Hermann Hesse

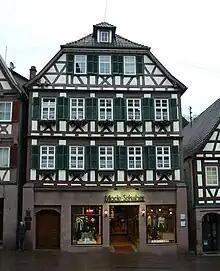
Hesse's birthplace in Calw, 2007

Hesse's father, Johannes Hesse, the son of a doctor, was born in 1847 in Weissenstein, Governorate of Estonia in the Russian Empire (now Paide, Estonia). His son Hermann was at birth a dual citizen of the German Empire and the Russian Empire. Hermann had five siblings, but two of them died in infancy. In 1873, the Hesse family moved to Calw, where Johannes worked for Calwer Verlagsverein, a publishing house specializing in theological texts and schoolbooks. Marie's father, Hermann Gundert (also the namesake of his grandson), managed the publishing house at the time, and Johannes Hesse succeeded him in 1893.